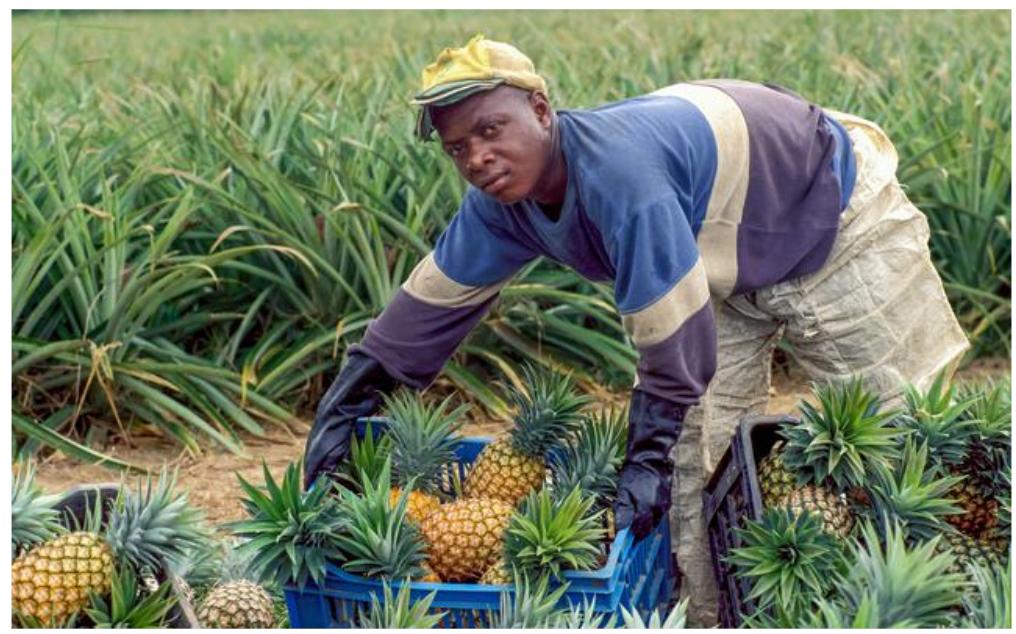
Nanasi zao la biashara liliokomaa vizuri shambani, tayari kuvunwa na kuhifadhiwa vizuri kwenye matenga madogo yenye rangi ya bluu bahari, ili kusafirishwa kupelekwa maeneo mbalimbali, sehemu ya masoko makubwa na madogo kwa ajili ya kuuzwa.